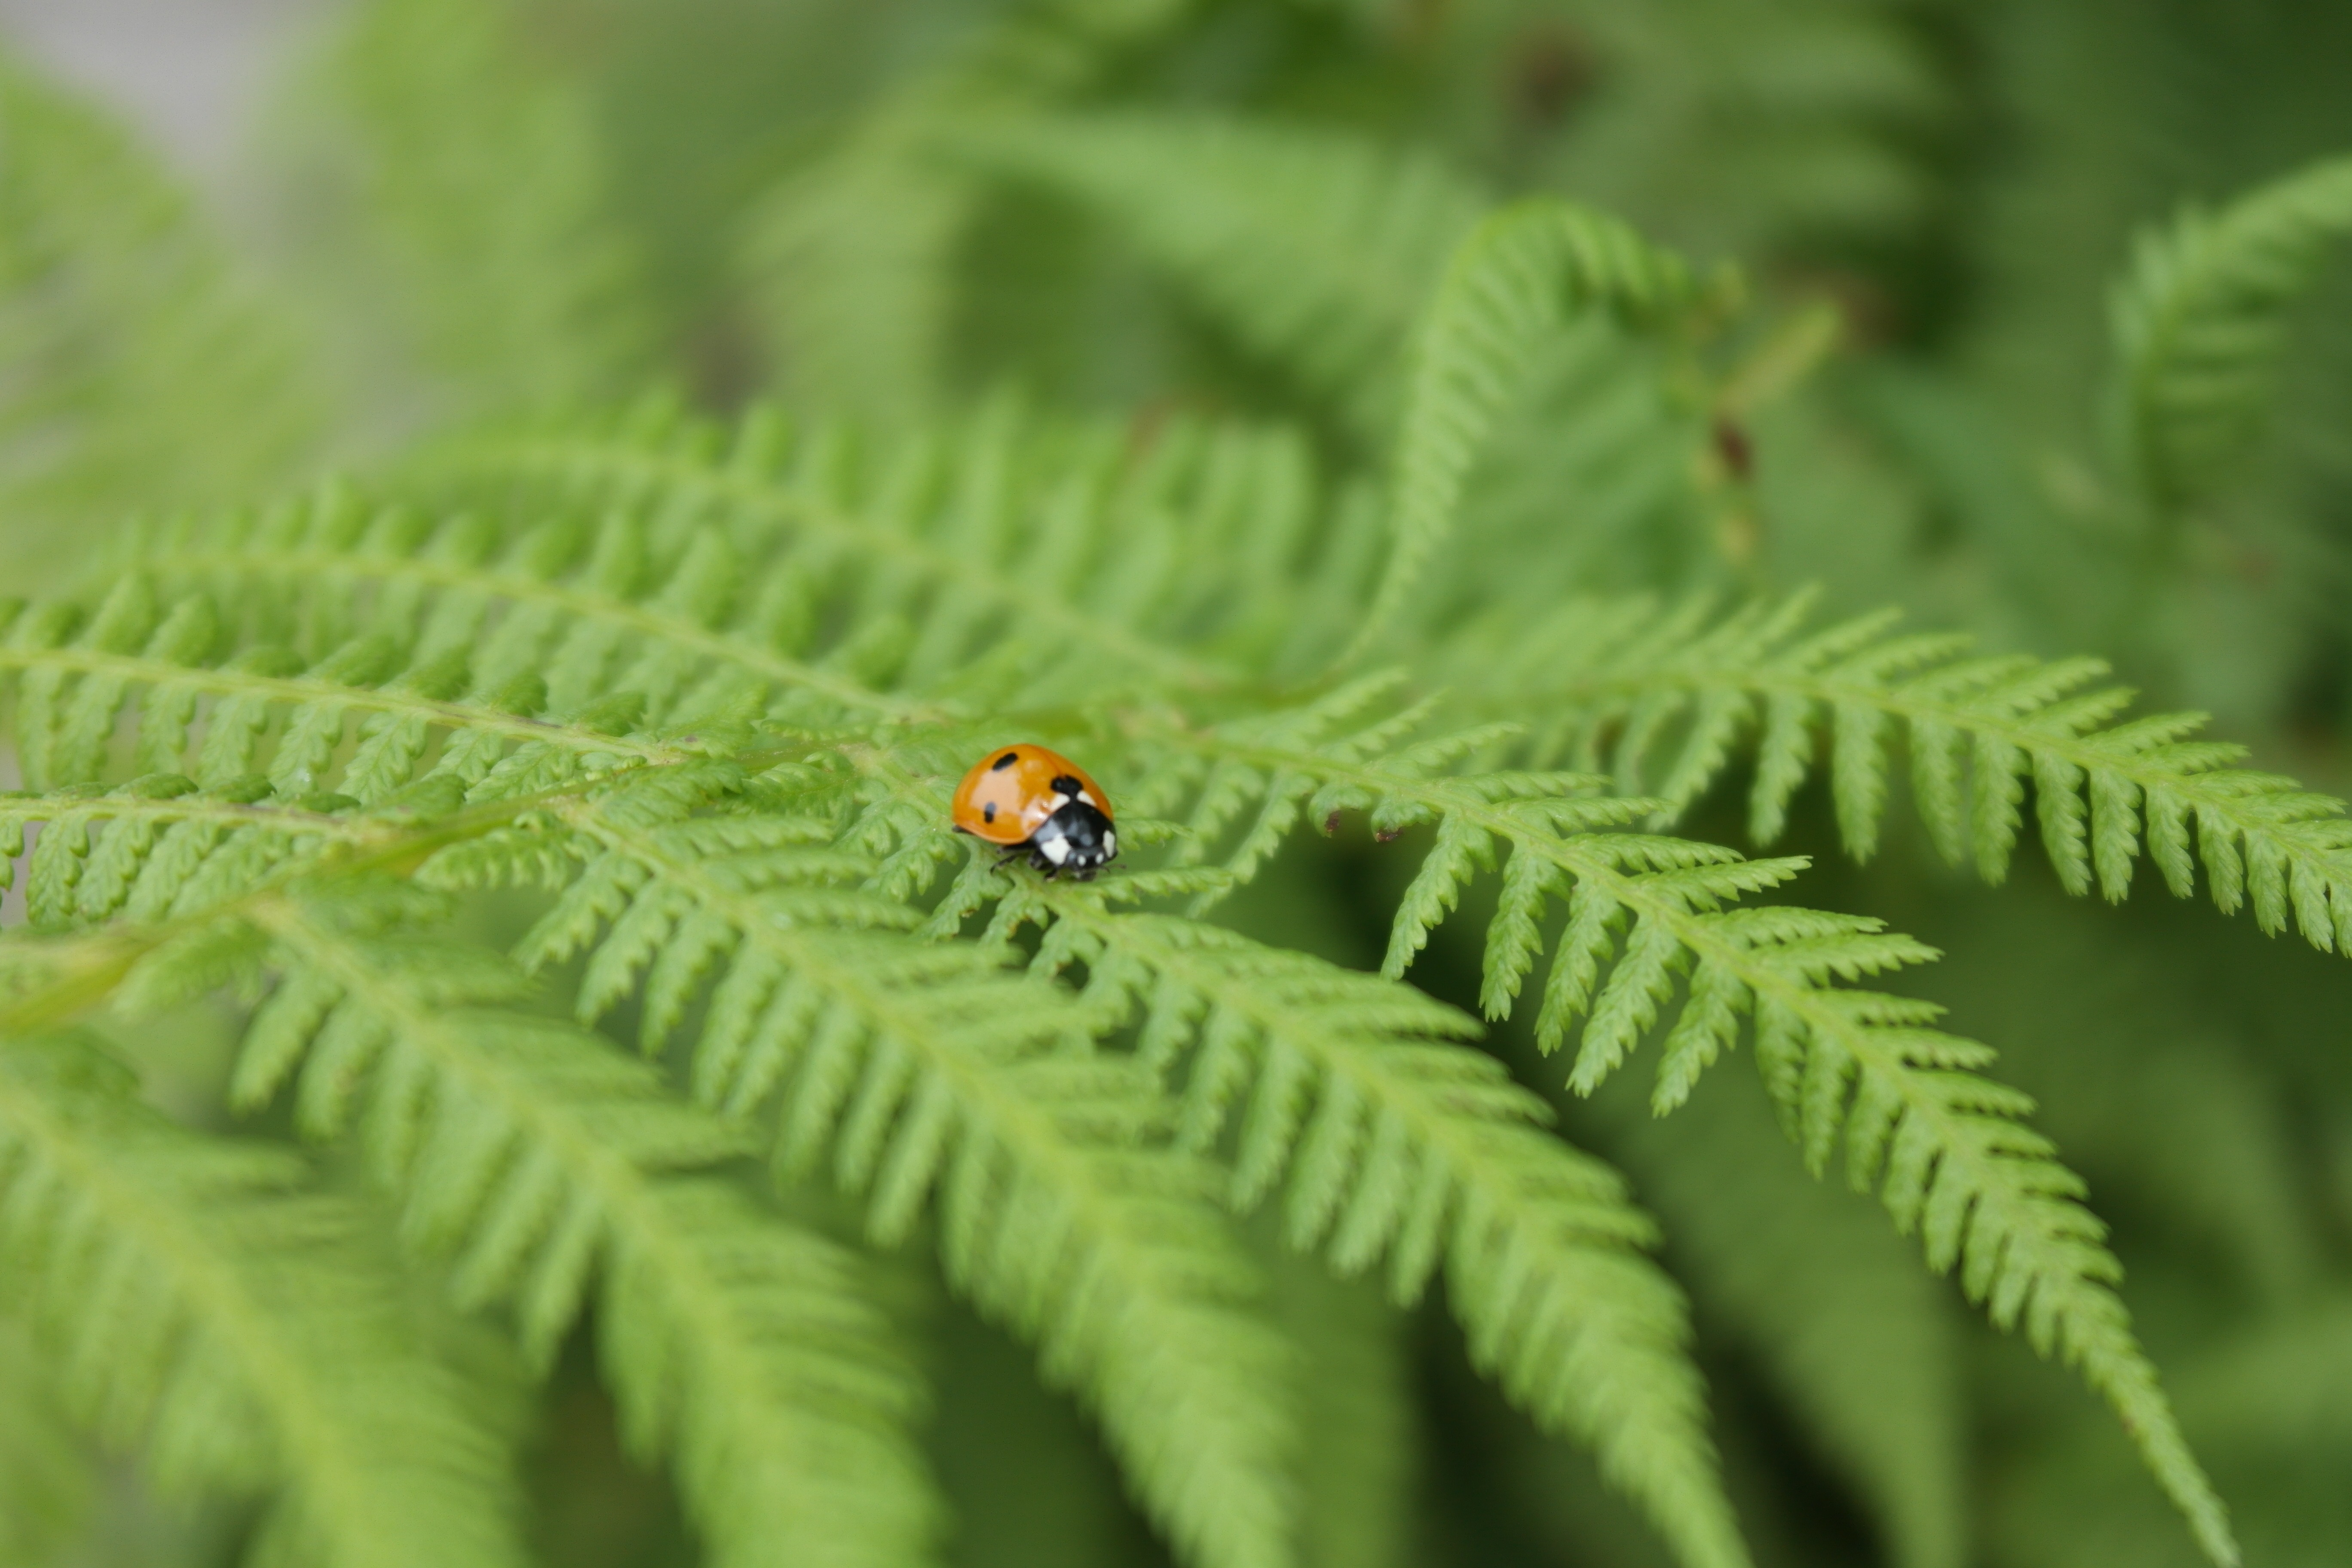
nature, forest, branch, plant, leaf, flower, green, insect, ladybug, botany, flora, fauna, fern, invertebrate, close up, bracken, macro photography, plant stem, ferns and horsetails